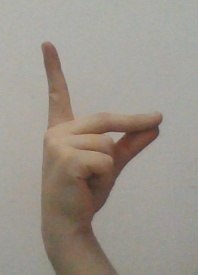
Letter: ta